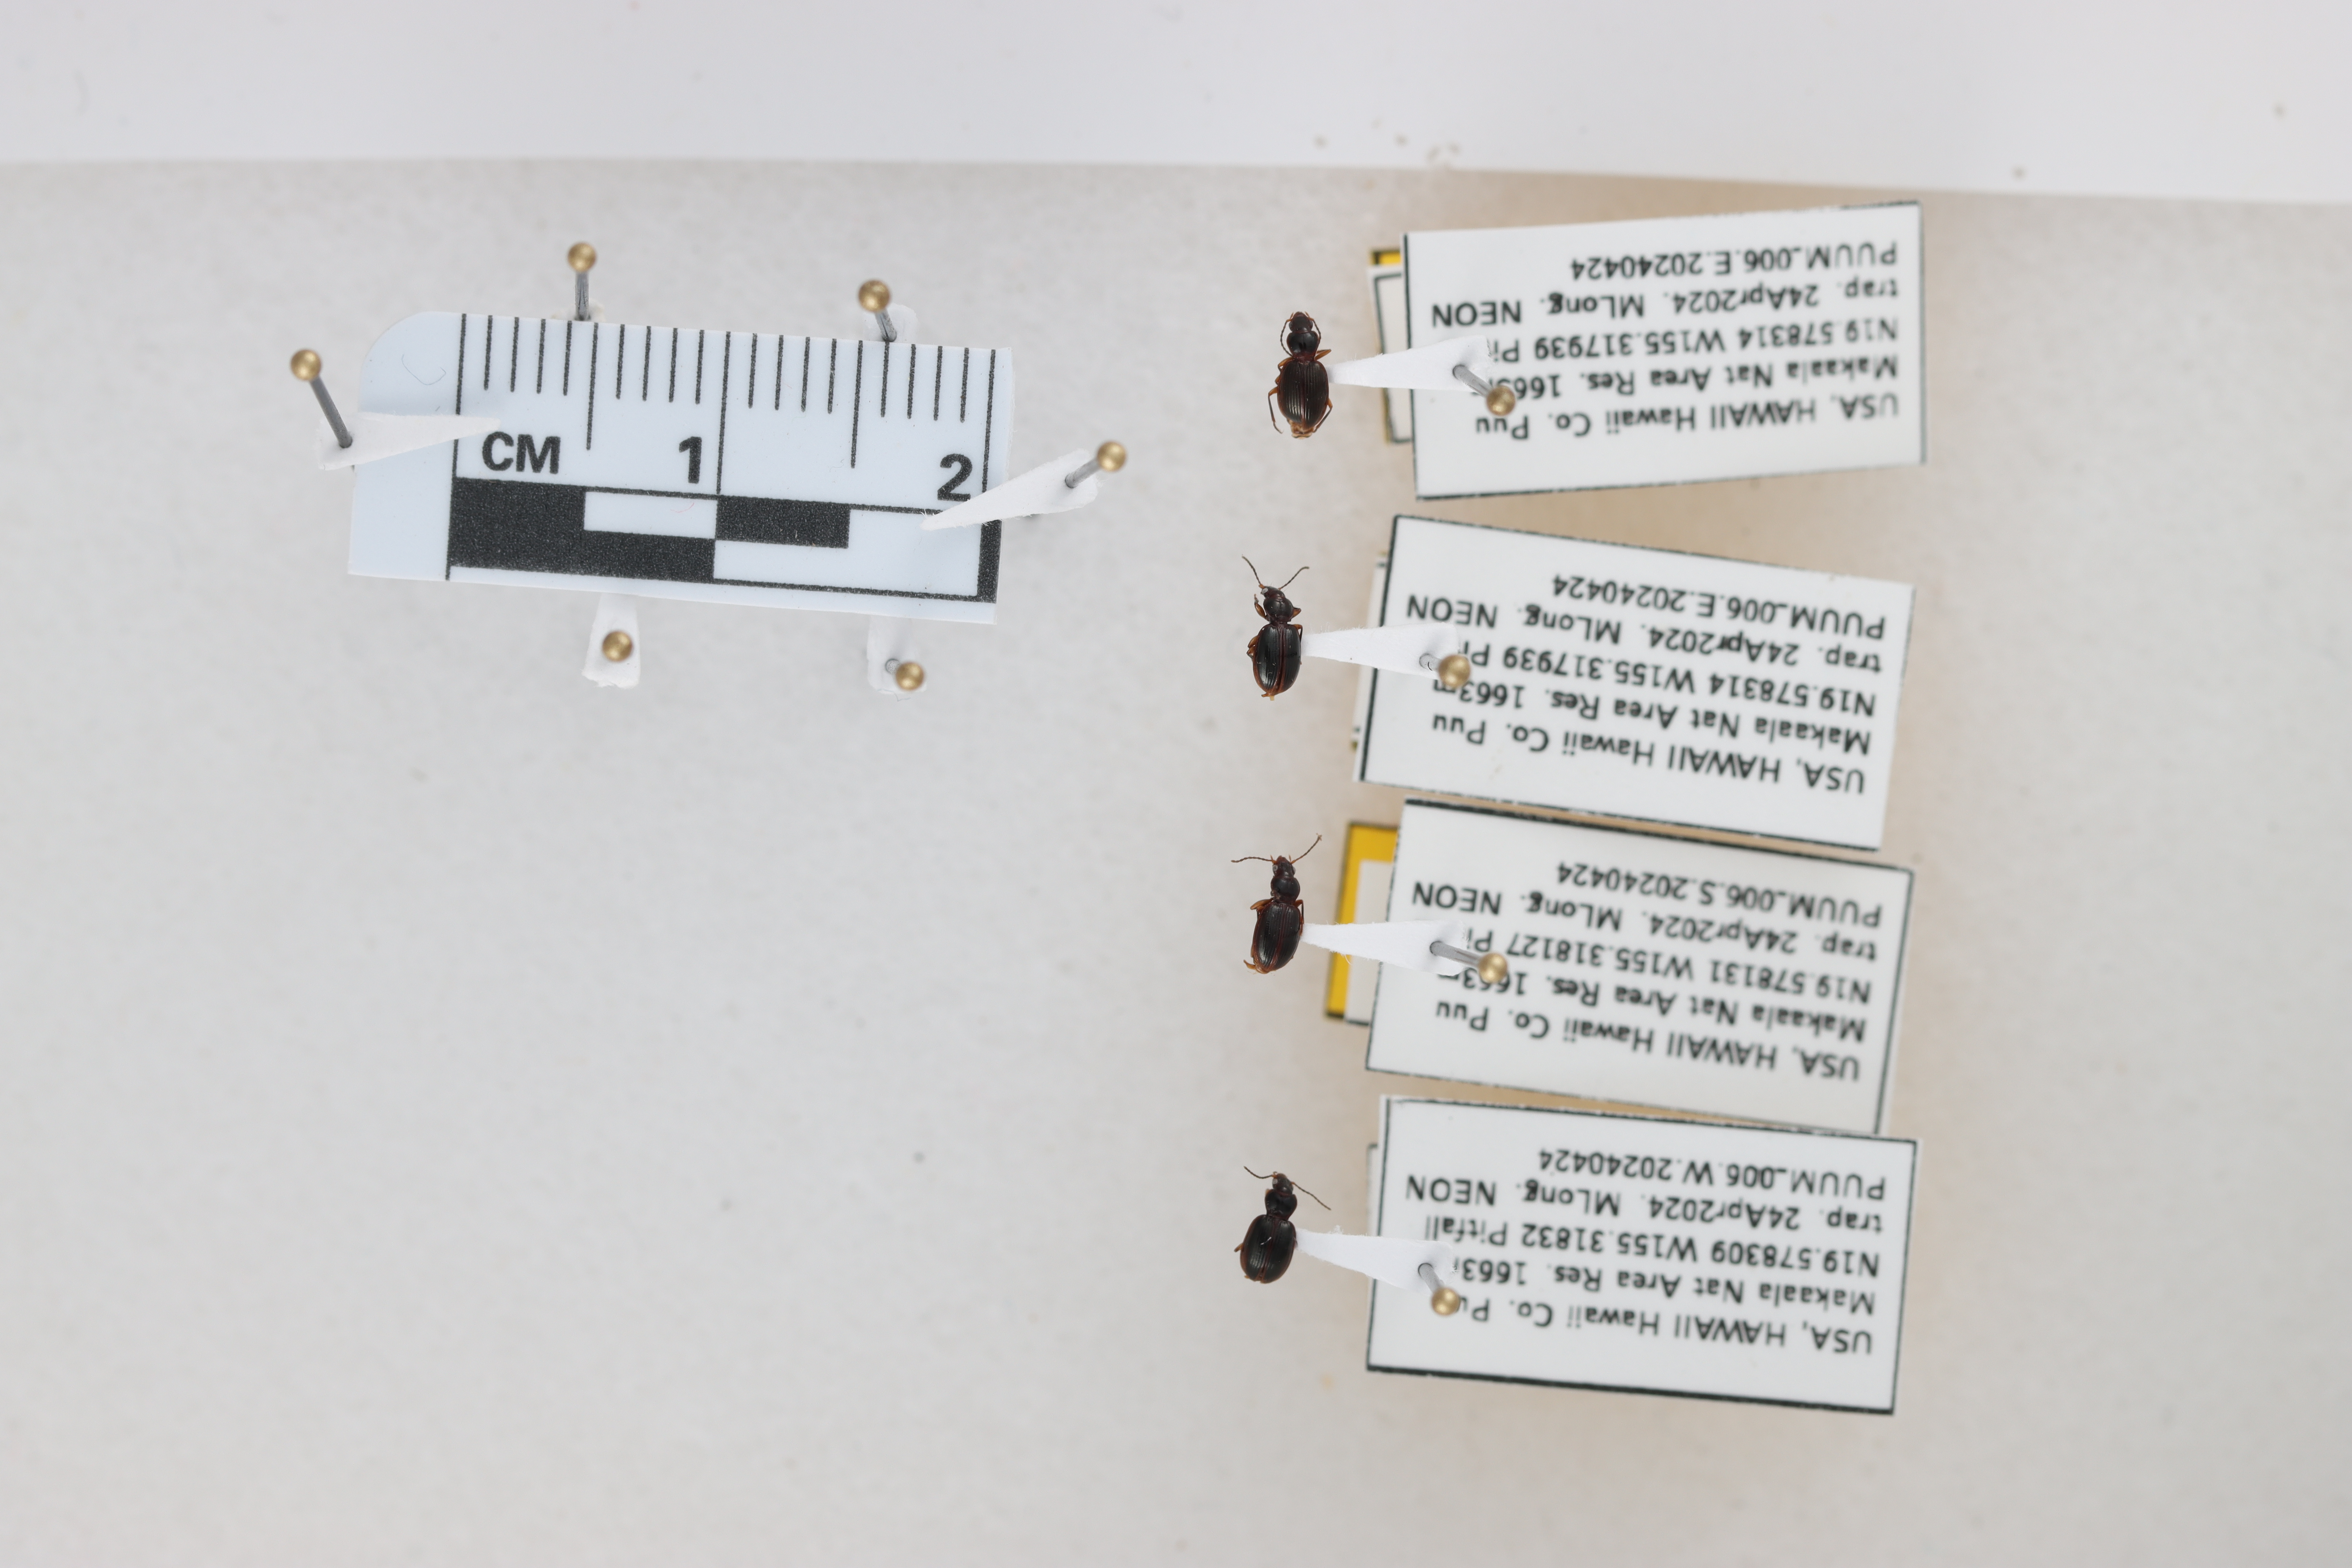
Beetle 1 — elytra length: 0.262 cm, elytra max width: 0.191 cm, basal pronotum width: 0.08 cm

Beetle 2 — elytra length: 0.256 cm, elytra max width: 0.169 cm, basal pronotum width: 0.069 cm

Beetle 3 — elytra length: 0.256 cm, elytra max width: 0.171 cm, basal pronotum width: 0.074 cm

Beetle 4 — elytra length: 0.248 cm, elytra max width: 0.188 cm, basal pronotum width: 0.086 cm